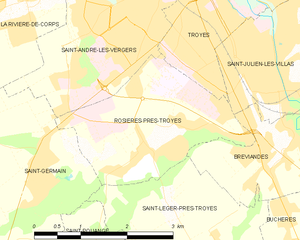
Carte des communes françaises: Rosières-près-Troyes